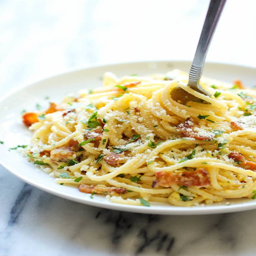
this classic pasta is loaded with crispy bacon and comes together .